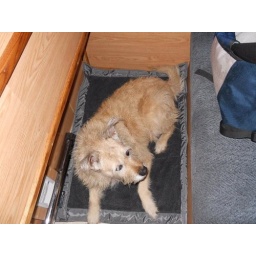
Daisy dog in the camper on her bed she wont use